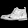
Label: Ankle boot